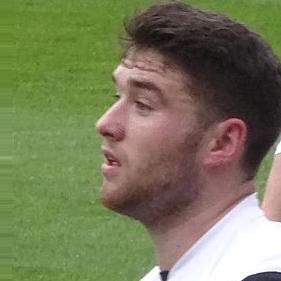
Age: 21